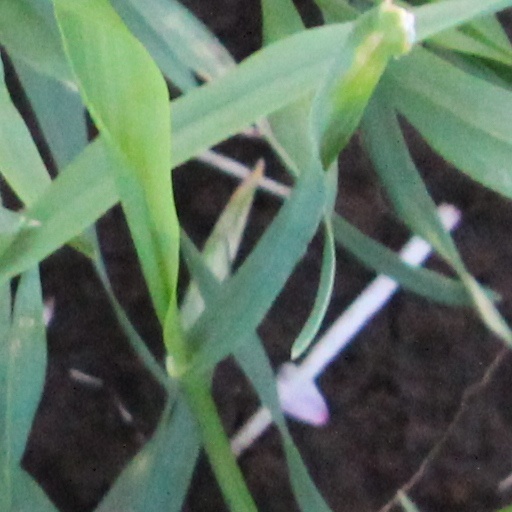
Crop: wheat